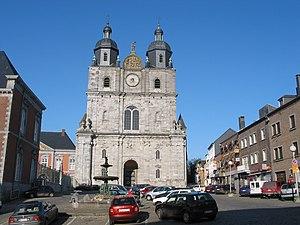
Basilique des Saints-Pierre-et-Paul (XVI-XVIIIe siècles) et ancien palais abbatial (1729-1731) de Saint-Hubert (Belgique).
La basilique Saint-Hubert, ancienne église abbatiale Saint-Pierre, est l'église principale de la ville belge de Saint-Hubert située en Région wallonne. Elle est parfois aussi nommée basilique Saint-Pierre et Saint-Paul ou des Saints-Pierre-et-Paul, peut-être en raison des statues de ces deux saints qui ornent le maître-autel et de celles qui occupaient les niches de la façade. Église abbatiale de l'abbaye de Saint-Pierre en Ardenne, devenue église paroissiale en 1809, elle fut élevée au rang de basilique mineure en 1927 par le Pape Pie XI. Elle fait partie, avec le quartier abbatial qui la jouxte, du Patrimoine majeur de Wallonie.